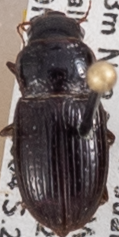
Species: Piosoma setosum
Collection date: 2023-06-27
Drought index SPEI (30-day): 0.078
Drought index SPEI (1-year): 0.992
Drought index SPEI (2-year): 0.32